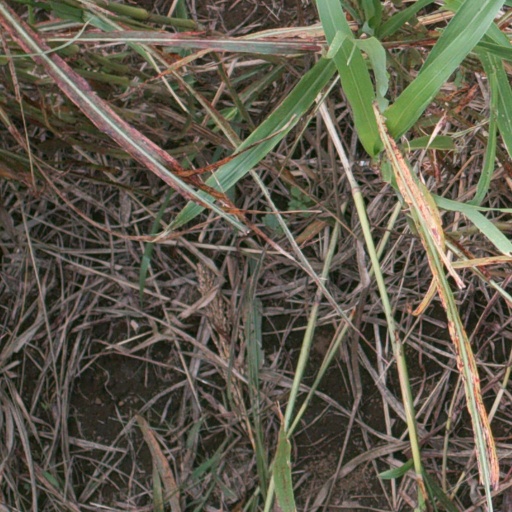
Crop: sorghum